Volvo FH

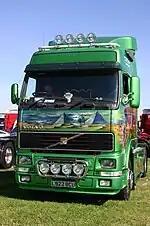
FH12

In conjunction with the introduction of the FM series in 1998, Volvo facelifted the existing FH series with minor modifications to the cab, accompanied by major upgrades to the electrical system, engine, and gearbox. The so-called TEA (Truck Electronic Architecture) introduced a technical solution to possibility of various electronic control units to work and communicate with one another. The systems have been linked using two data buses or data links which allowed control units to exchange relevant information over the data network.